Question: Please indicate a possible affordance area of bicycle that can be used for sitting on
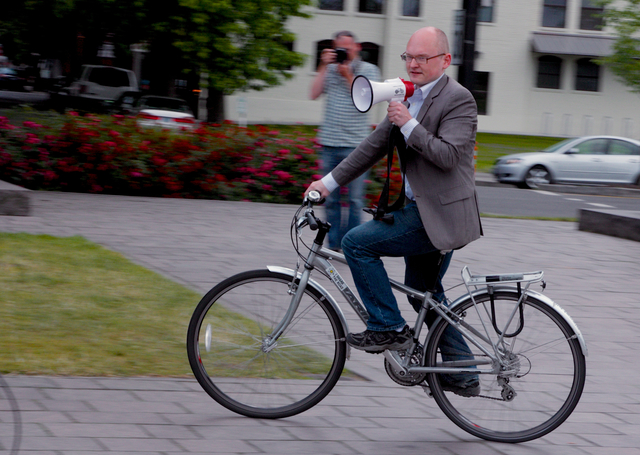
Answer: [418.5, 236, 473.5, 257]